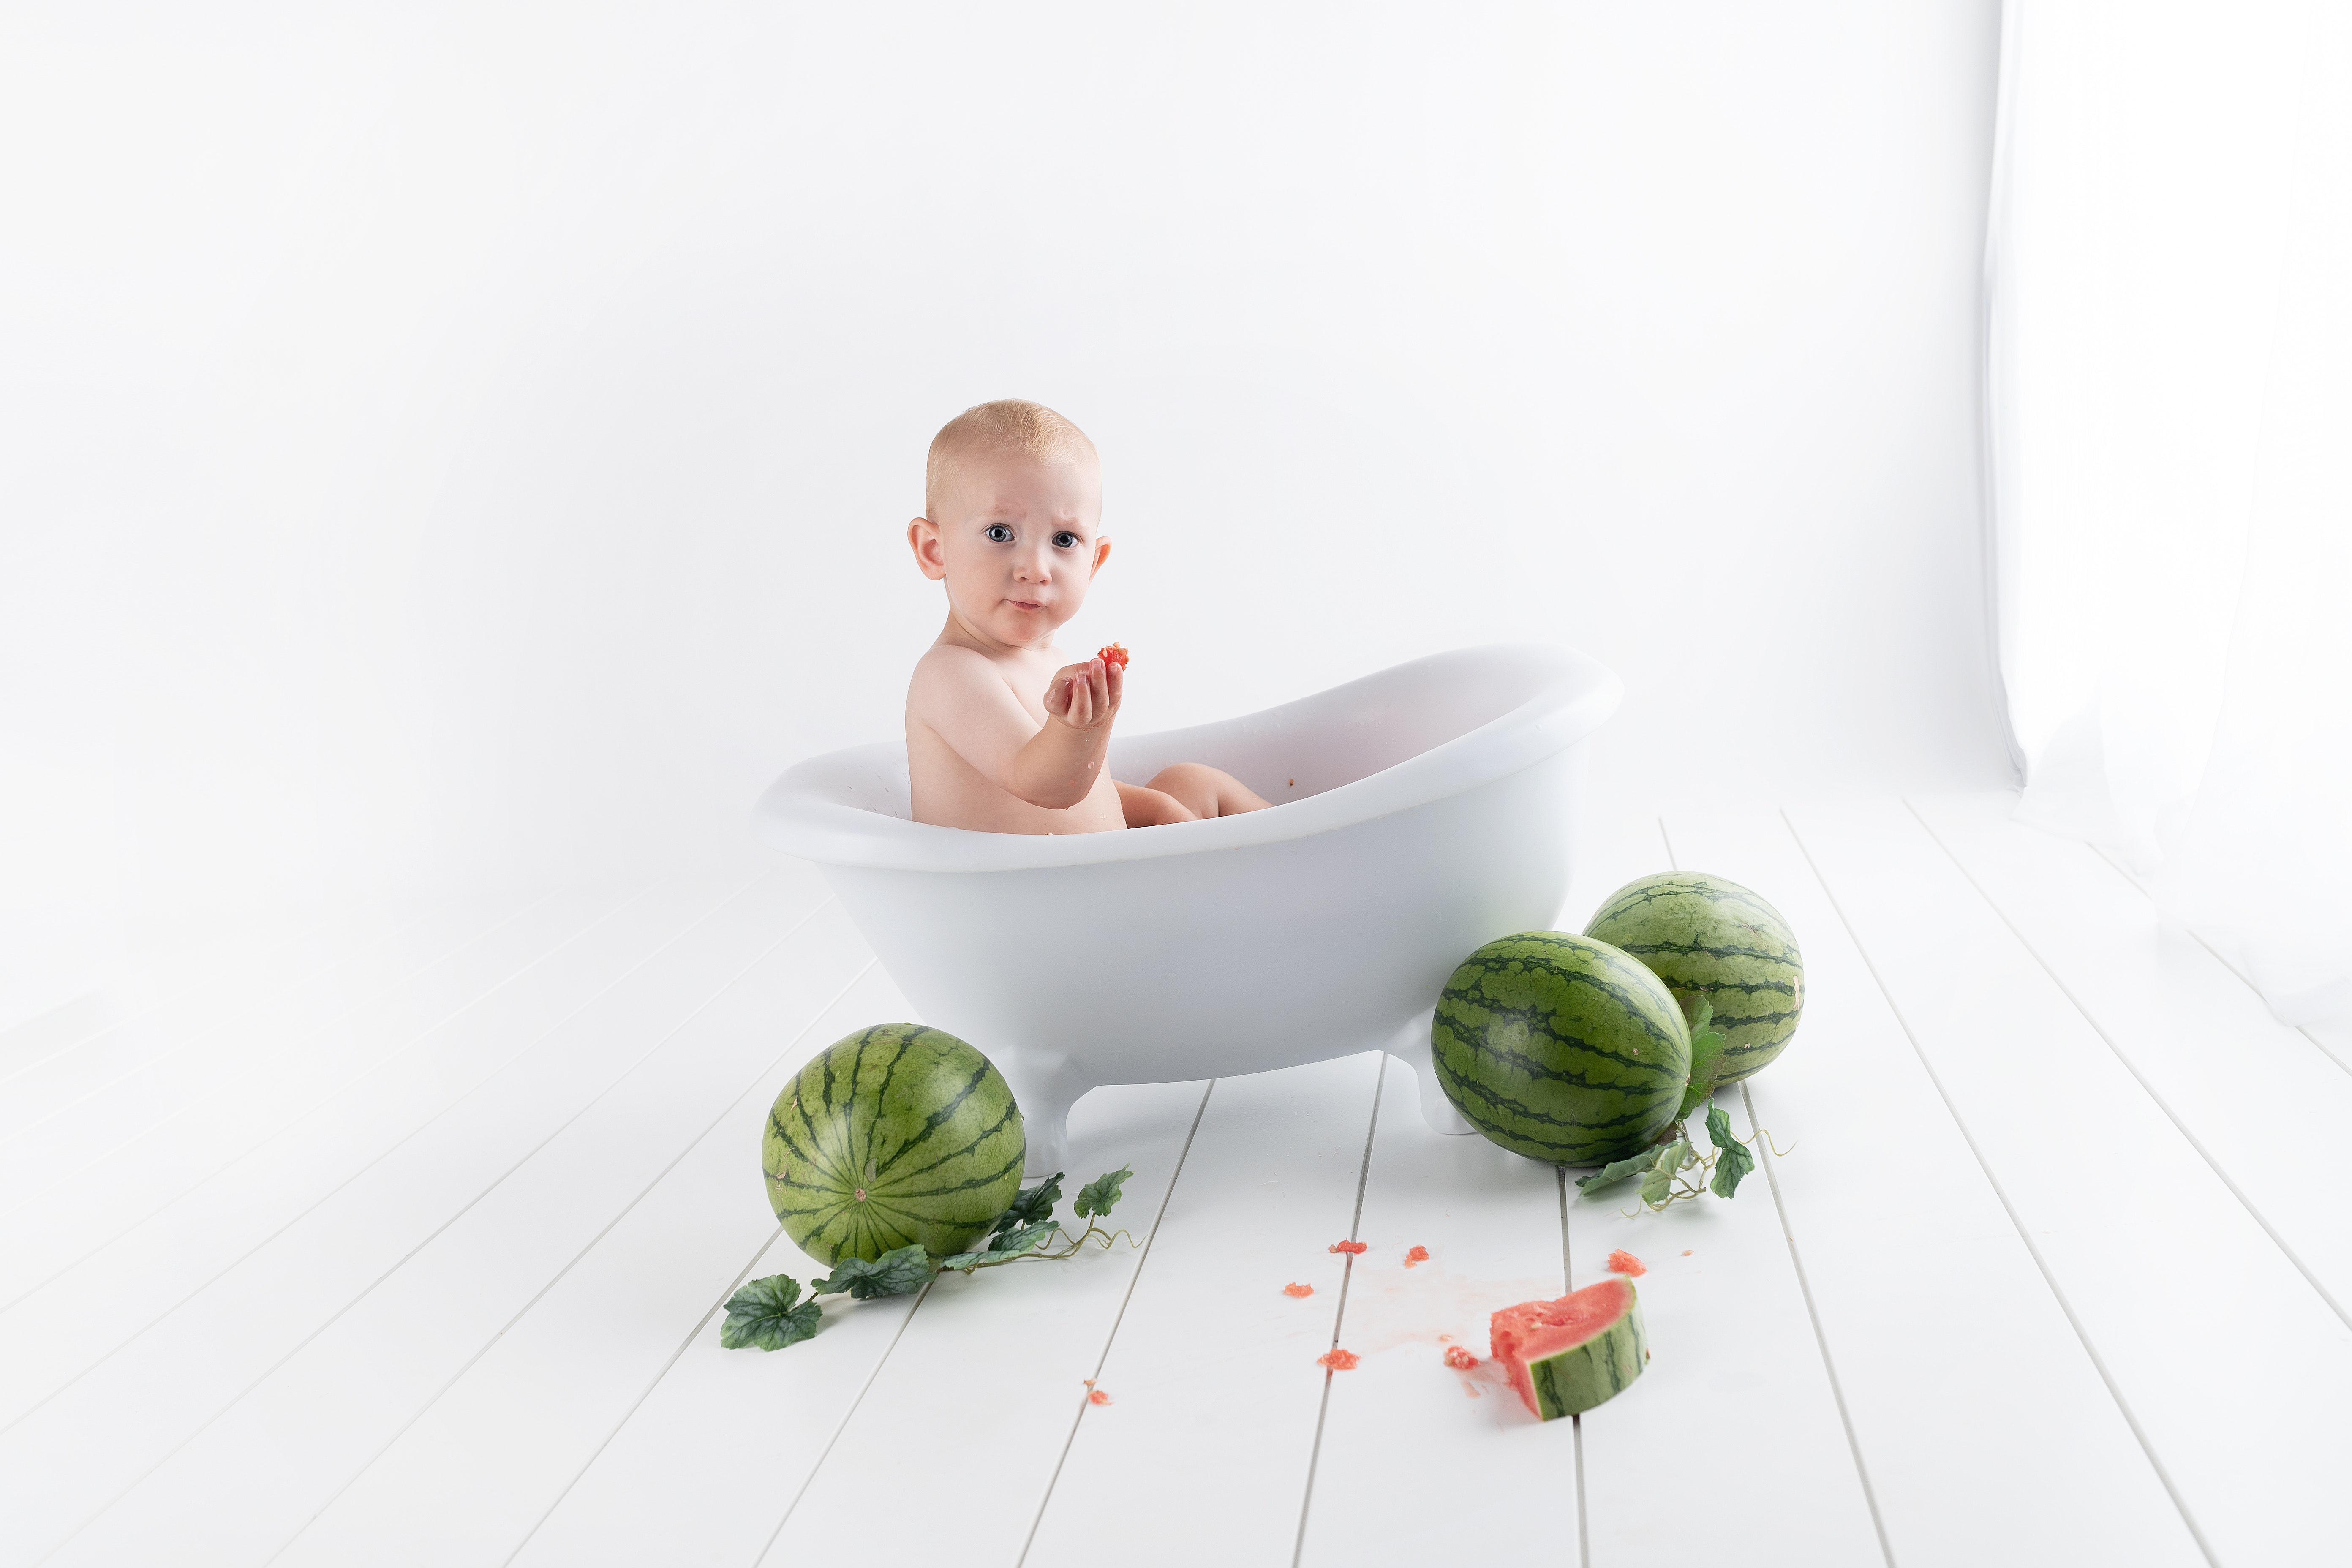
brussels sprout, cruciferous vegetables, cabbage, plant, vegetable, leaf vegetable, watermelon, child, vegetarian food, bowl, citrullus, toddler, food, fruit, broccoli, cucumber, gourd, and melon family, melon, legume